Jonathan Edwards (theologian)

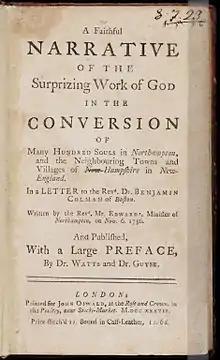

He entered Yale College in 1716 at just under the age of 13. In the following year, he became acquainted with John Locke's "Essay Concerning Human Understanding", which influenced him profoundly. During his college studies, he kept notebooks labeled "The Mind," "Natural Science" (containing a discussion of the atomic theory), "The Scriptures" and "Miscellanies," had a grand plan for a work on natural and mental philosophy, and drew up rules for its composition. He was interested in natural history and, as an 11-year-old, had observed and written an essay detailing the ballooning behavior of some spiders. Edwards edited this text later to match the burgeoning genre of scientific literature, and his "The Flying Spider" fit easily into the contemporary scholarship on spiders. Although he studied theology for two years after his graduation from Yale, Edwards continued to be interested in science. Although many European scientists and American clergymen found the implications of science pushing them towards deism, Edwards believed the natural world was evidence of God's masterful design. Throughout his life, Edwards often went into the woods as a favorite place to pray and worship in the beauty and solace of nature.